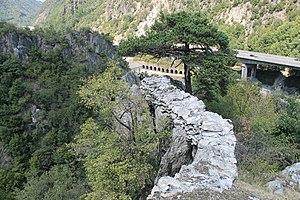
Vestiges de l'enceinte du château de Briançon. En arrière-plan, le viaduc du Champ-du-Comte (La Léchère, 1989).
Le château de Briançon est un ancien château fort, du XIIᵉ siècle, centre de la seigneurie de Briançon, élevée au rang de vicomté au XVIᵉ siècle, puis de marquisat en 1680, dont les vestiges se dressent, à Notre-Dame-de-Briançon, sur la commune de La Léchère, dans le département de Savoie en région Auvergne-Rhône-Alpes.